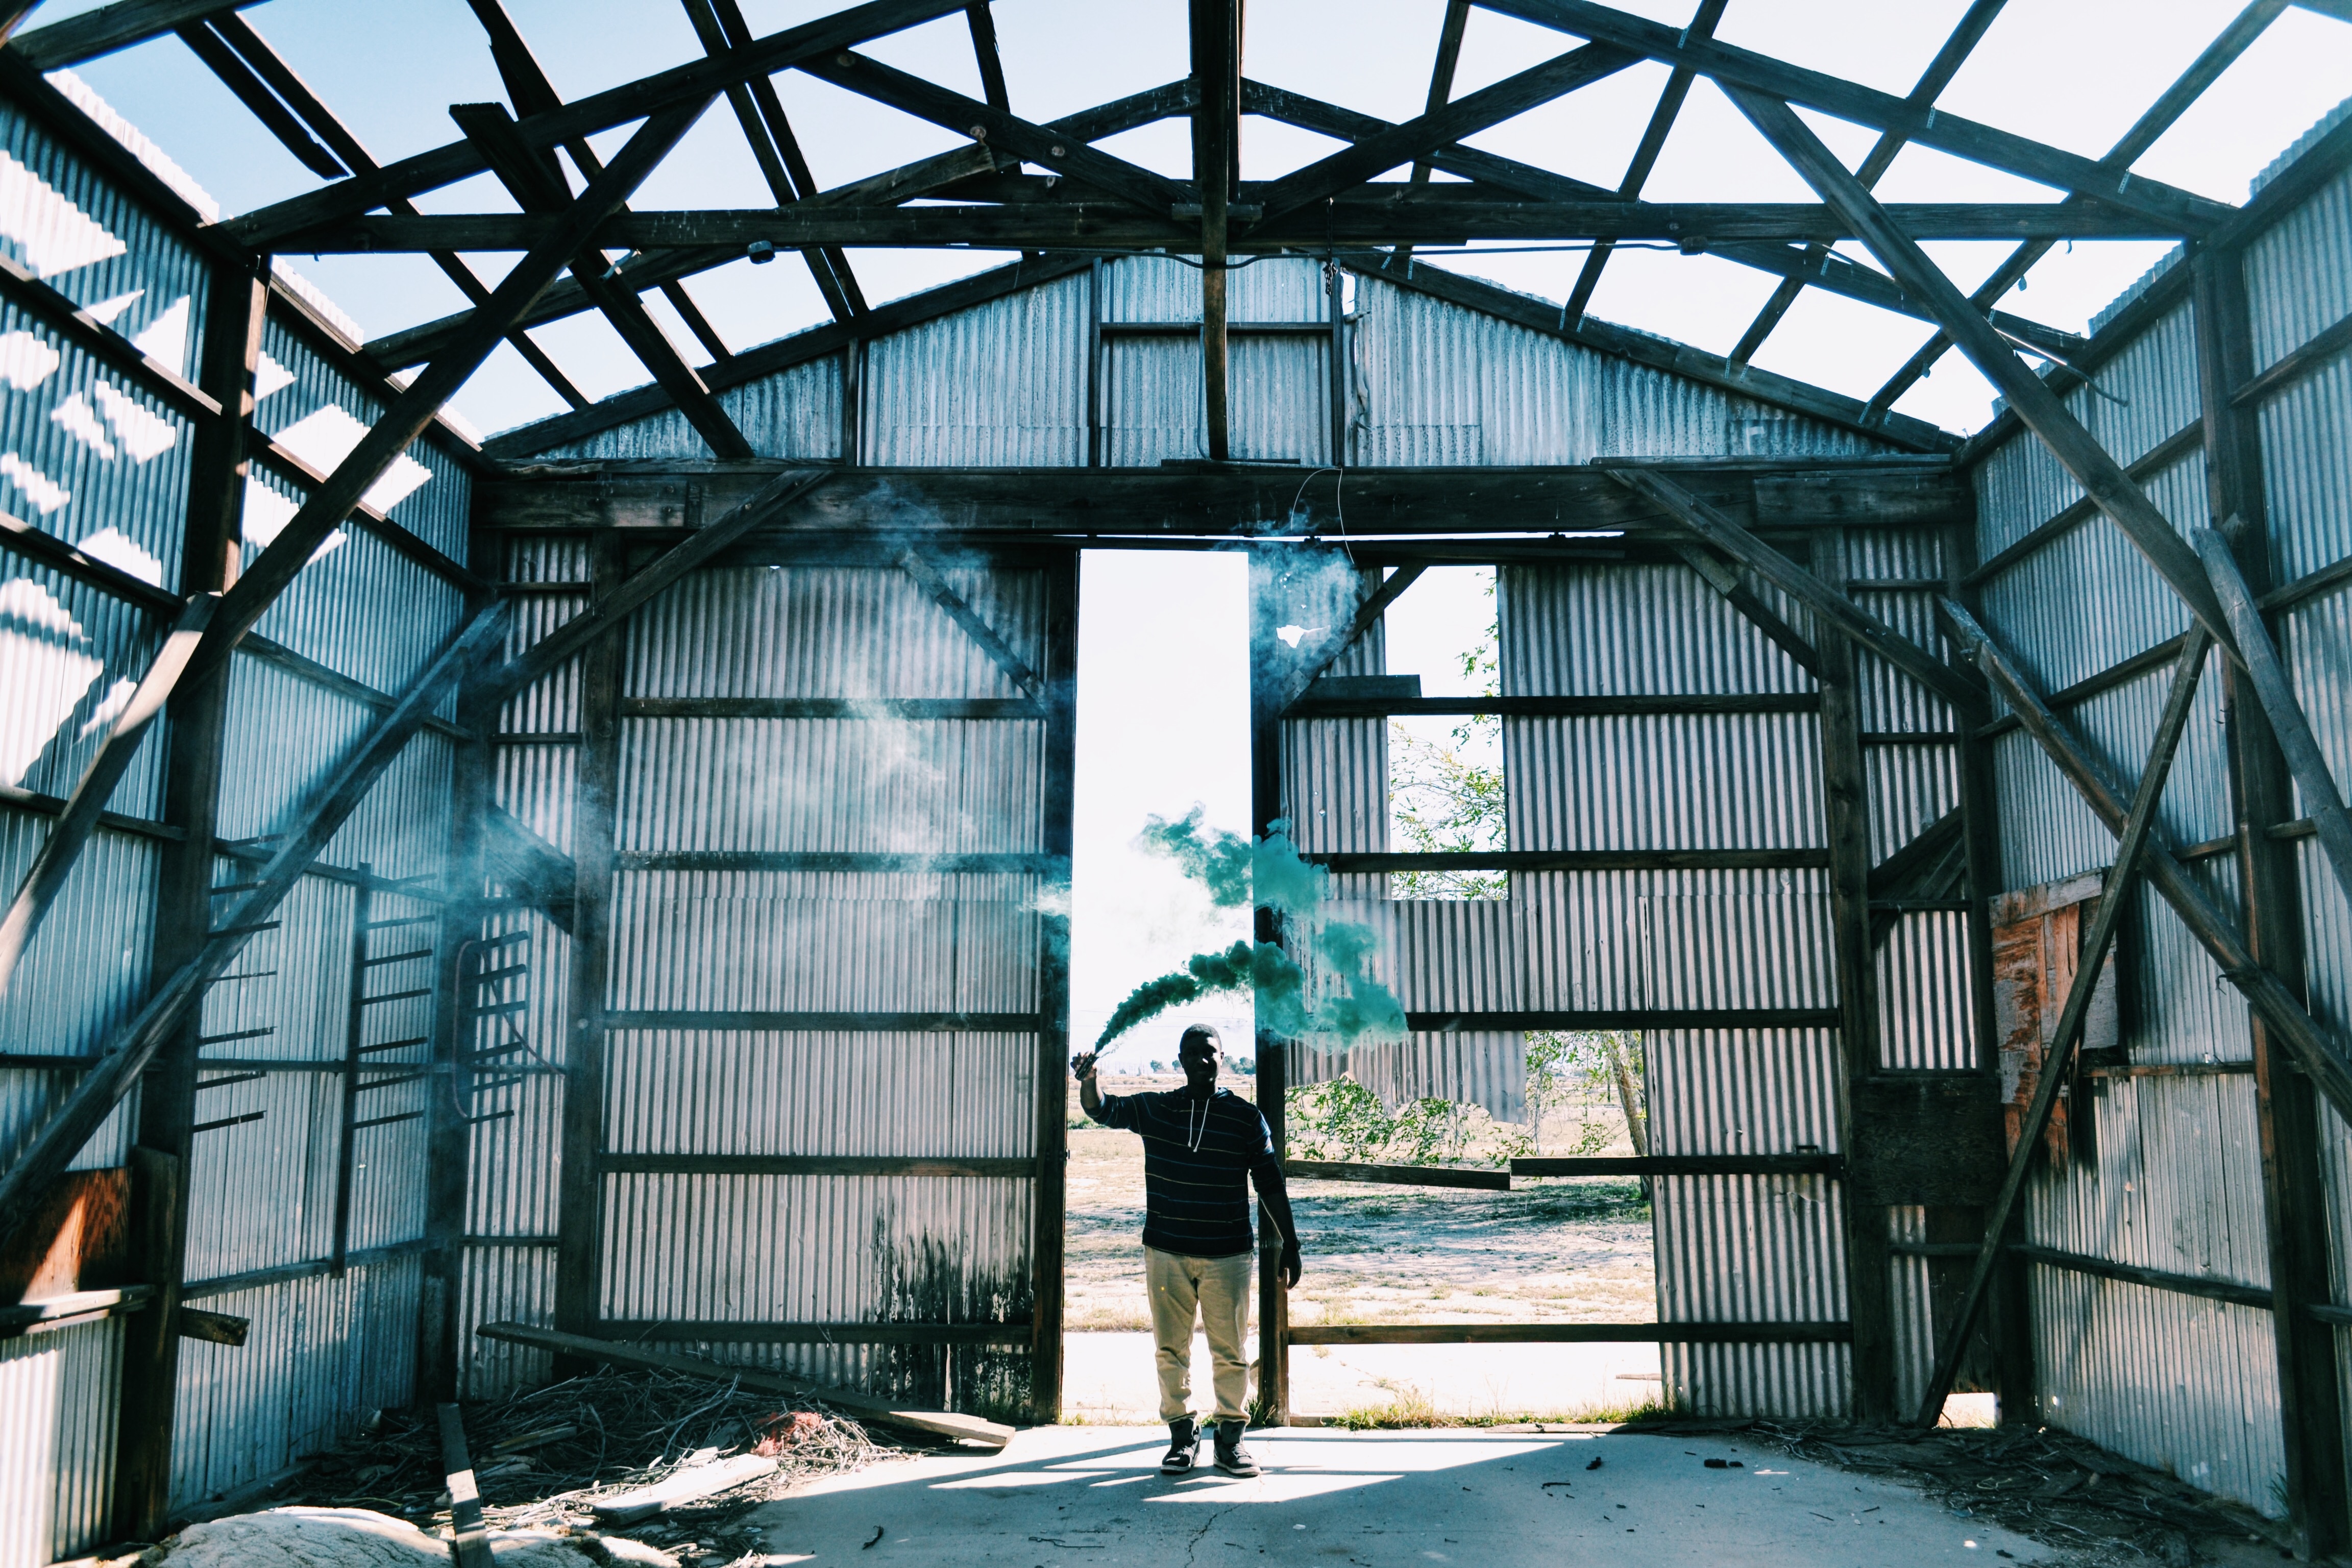
architecture, window, building, barn, shed, factory, industry, urban area, outdoor structure